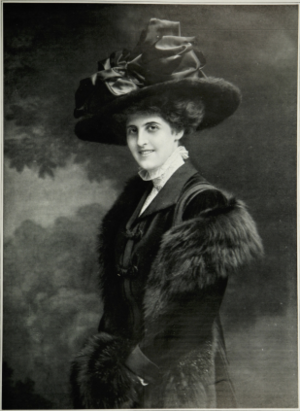
Noémie Halphen (1888-1968), baronne de Rothschild
La baronne Noémie de Rothschild, née Noémie Halphen le 29 juin 1888 à Paris et morte le 15 mars 1968 à Paris, est une philanthrope et mécène française, créatrice de la station de sports d'hiver de Megève.
La famille Halphen est une famille française.